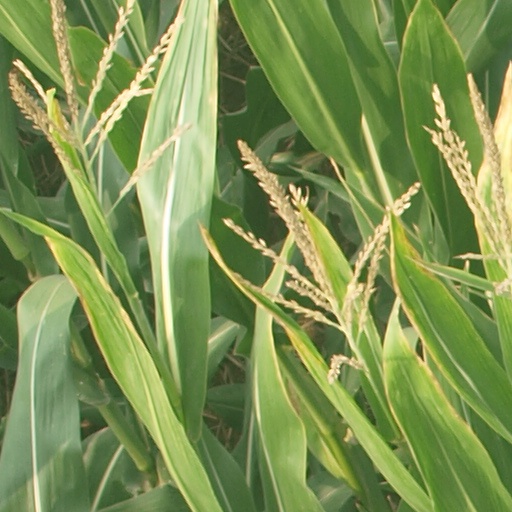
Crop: maize; corn